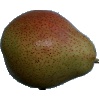
Label: pear_forelle